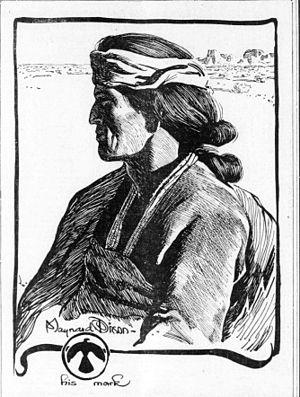
Maynard Dixon, né le 24 janvier 1875 et mort le 13 novembre 1946, est un artiste américain ayant passé presque toute sa vie dans les États du sud-ouest américain où il trouva tous les sujets de ses œuvres.